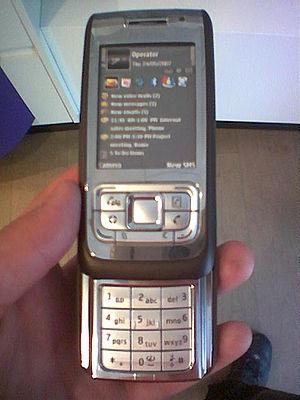
Photo d'un nokia E65